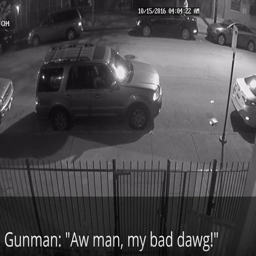
a new video that shows a man opening fire on a passing car in moments before realizing he was actually shooting at someone he knew .